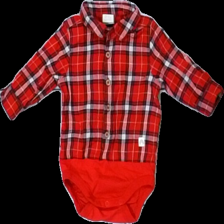
View: front
Type: Top
Category: Children
Brand: Lindex
Colors: Red, White, Blue
Material: 100% cotton
Pattern: Checkered print
Cut: Regular
Size: 62
Season: All
Damage location: top center
Damage 2 location: bottom center
Damage 3 location: bottom left
Price range: 50-100
Recommended usage: Reuse
Description: rutig skjorta/body
Comment: body